Guanacaste Conservation Area

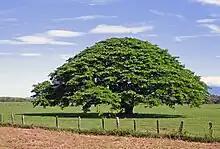
Arbol de Higueron, "Ficus aurea"

Alongside the diverse fauna, a highly diverse flora is also present in the conservation area. It is estimated that there are over 7,000 species of plants in this area. Of them, about 3,000 species are orchids and other epiphytic plants. The most notable species present is probably the Guanacaste tree, "Enterolobium cyclocarpum", which is Costa Rica’s national tree. Many types of plant communities make up the conservation area. These communities include mangroves, lowland rainforest, cloud forest, dry forest, savannah, oak forest, evergreen gallery forest, and pre-montane humid forest.